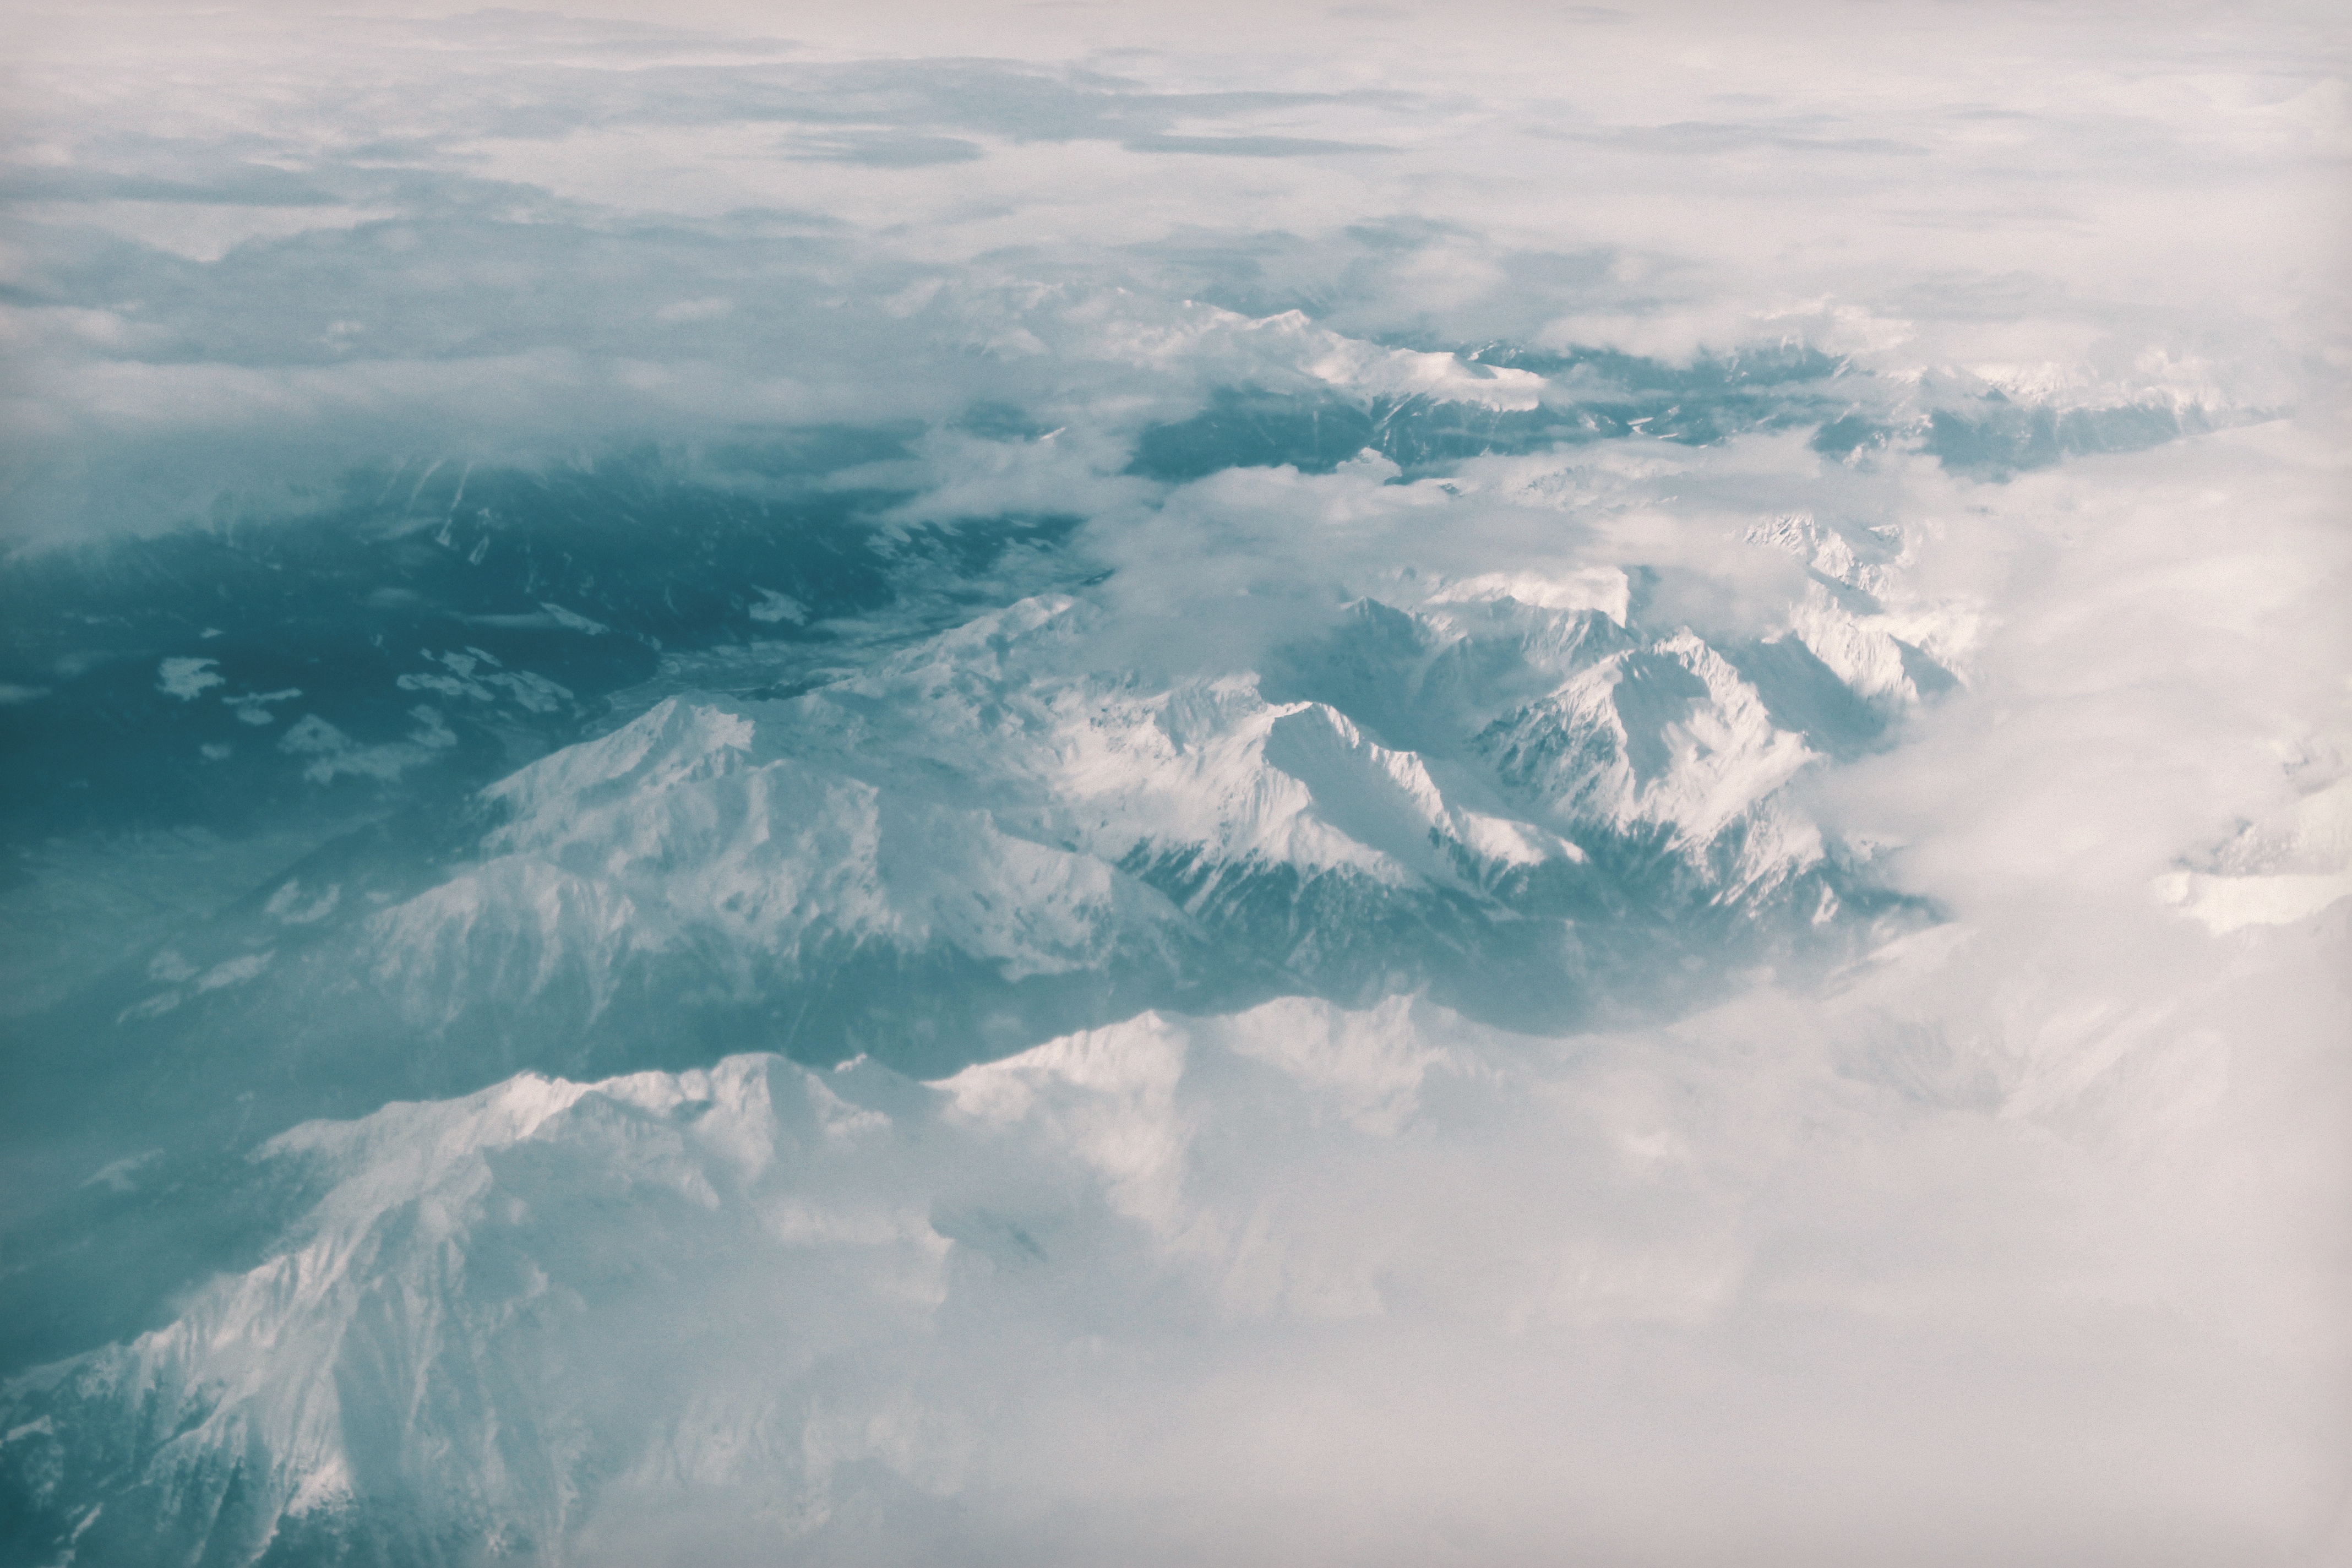
sea, coast, ocean, horizon, mountain, snow, winter, cloud, sky, mist, sunlight, wave, dawn, atmosphere, mountain range, reflection, flight, weather, haze, clouds, mountains, bird's eye view, meteorological phenomenon, atmospheric phenomenon, atmosphere of earth, wind wave